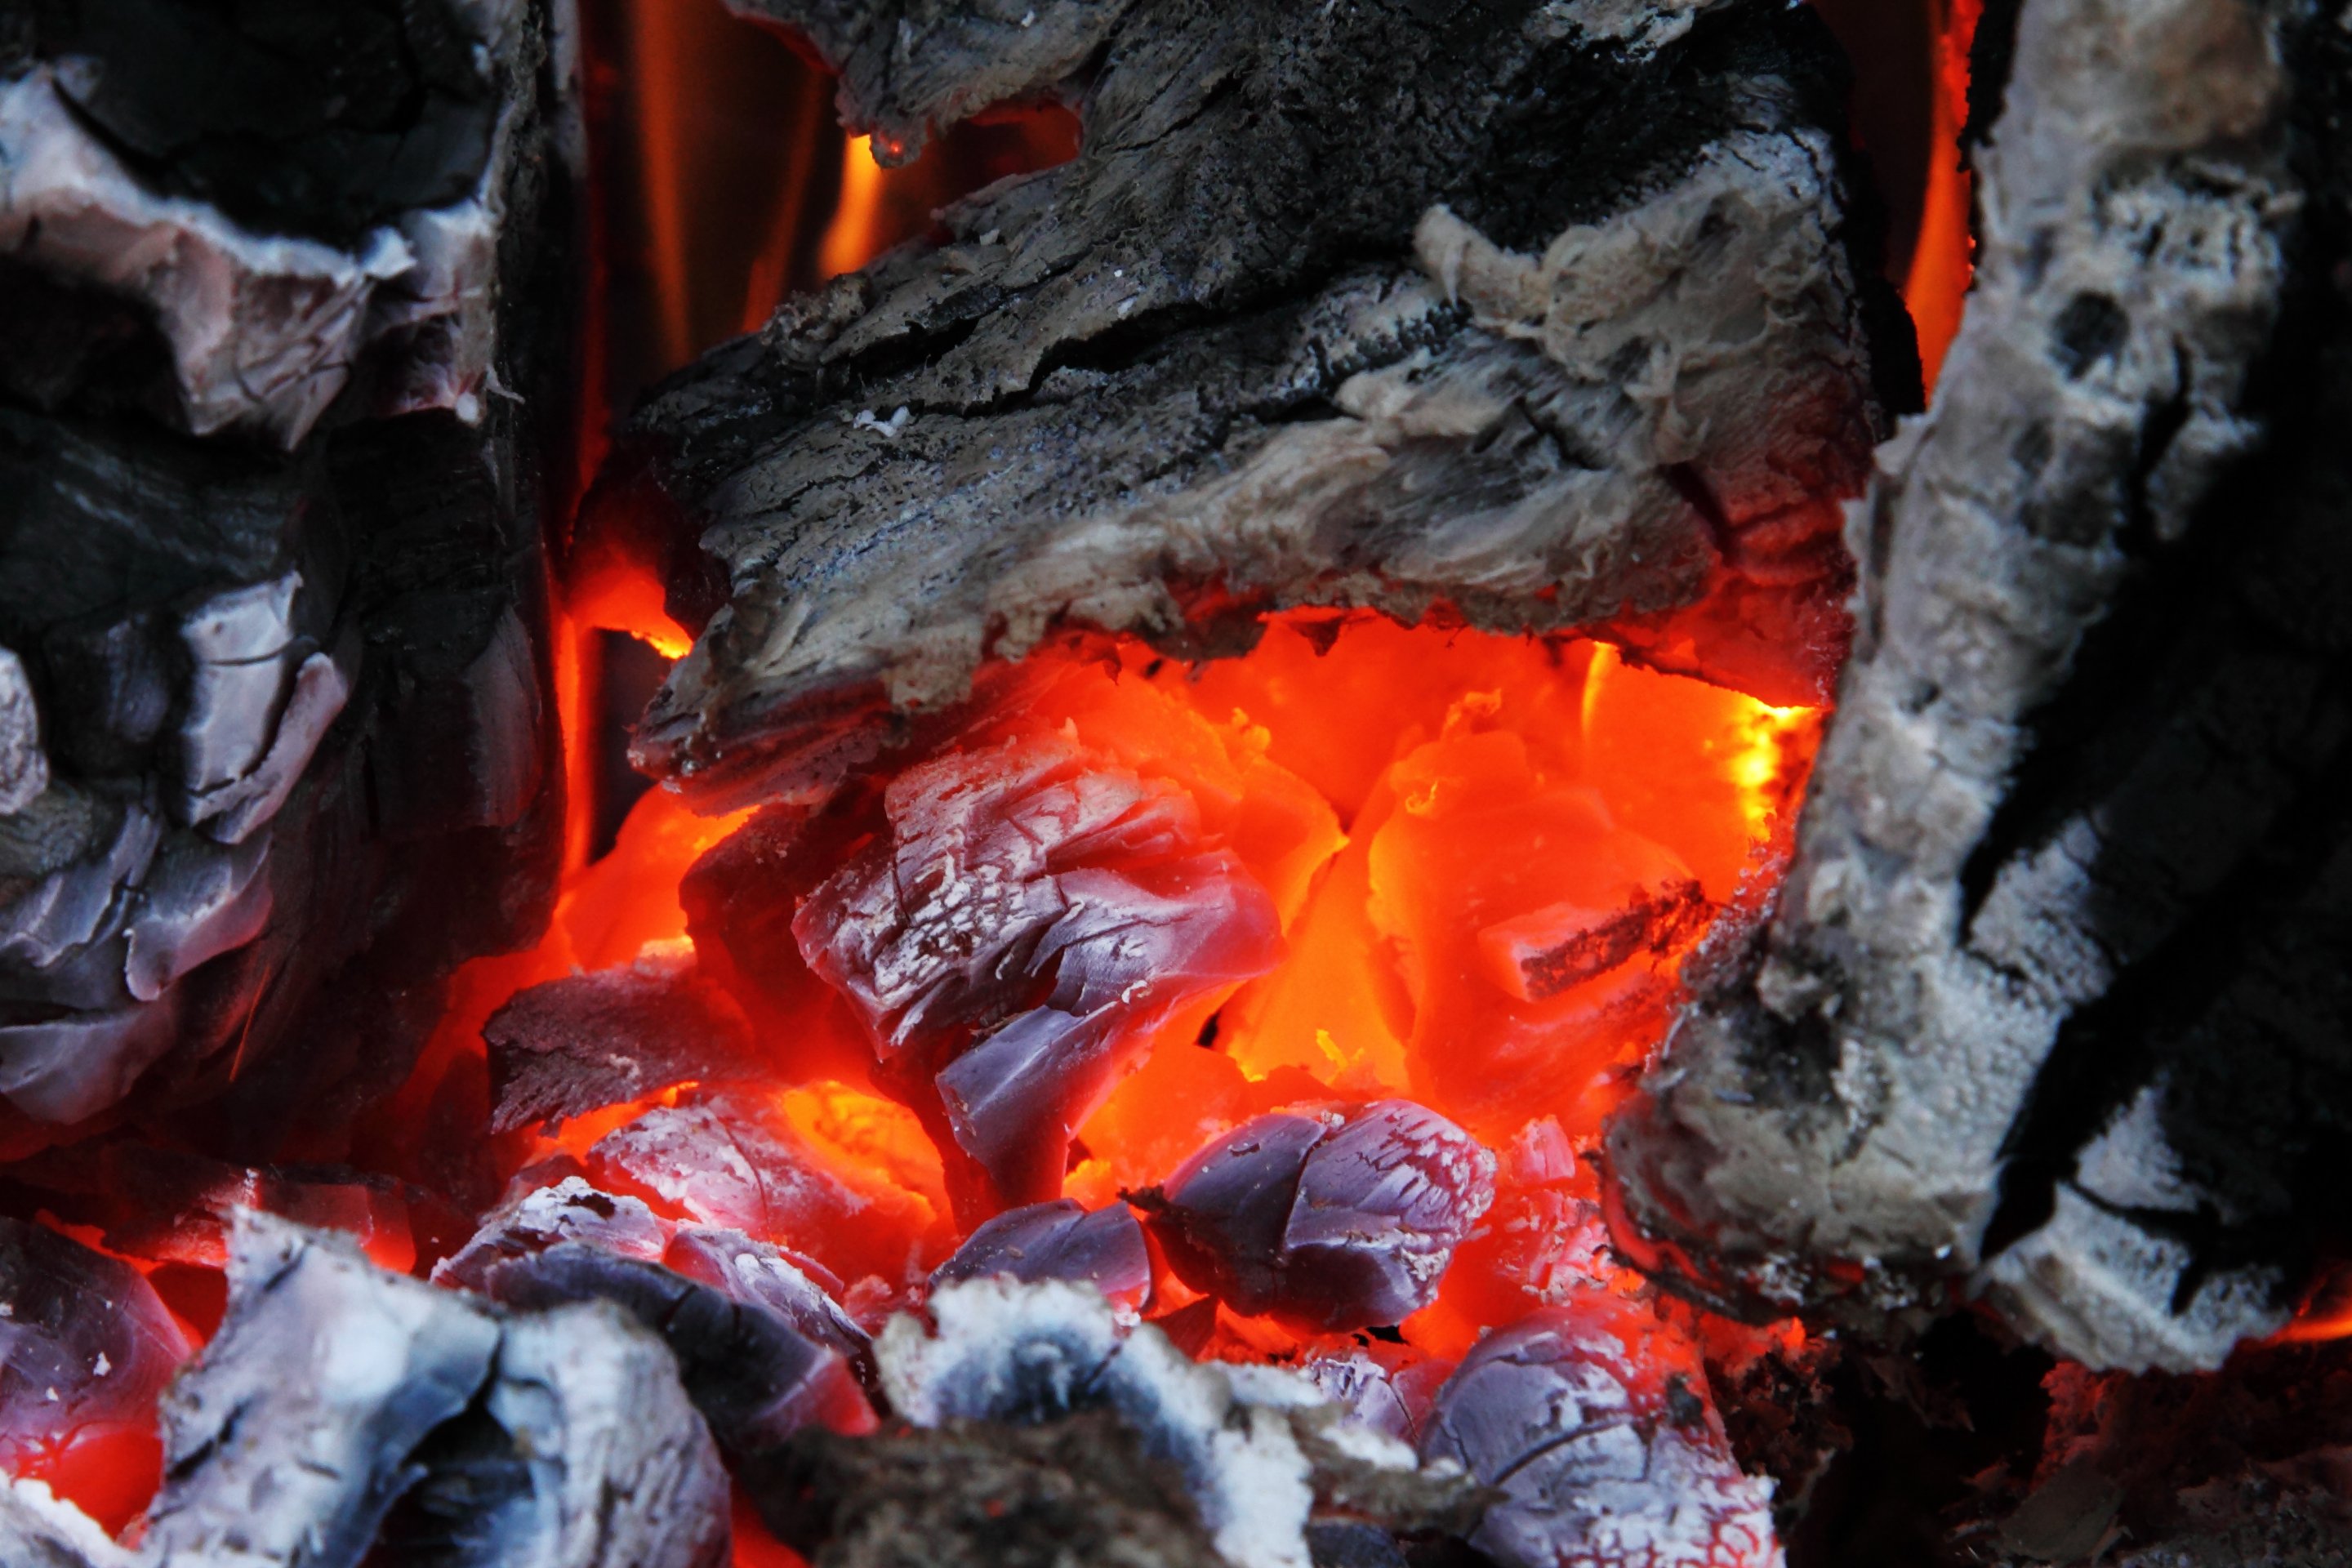
light, glowing, wood, red, flame, fire, fireplace, glow, ash, campfire, heat, grill, energy, burn, charcoal, hot, lava, coal, ignite, temperature, geological phenomenon